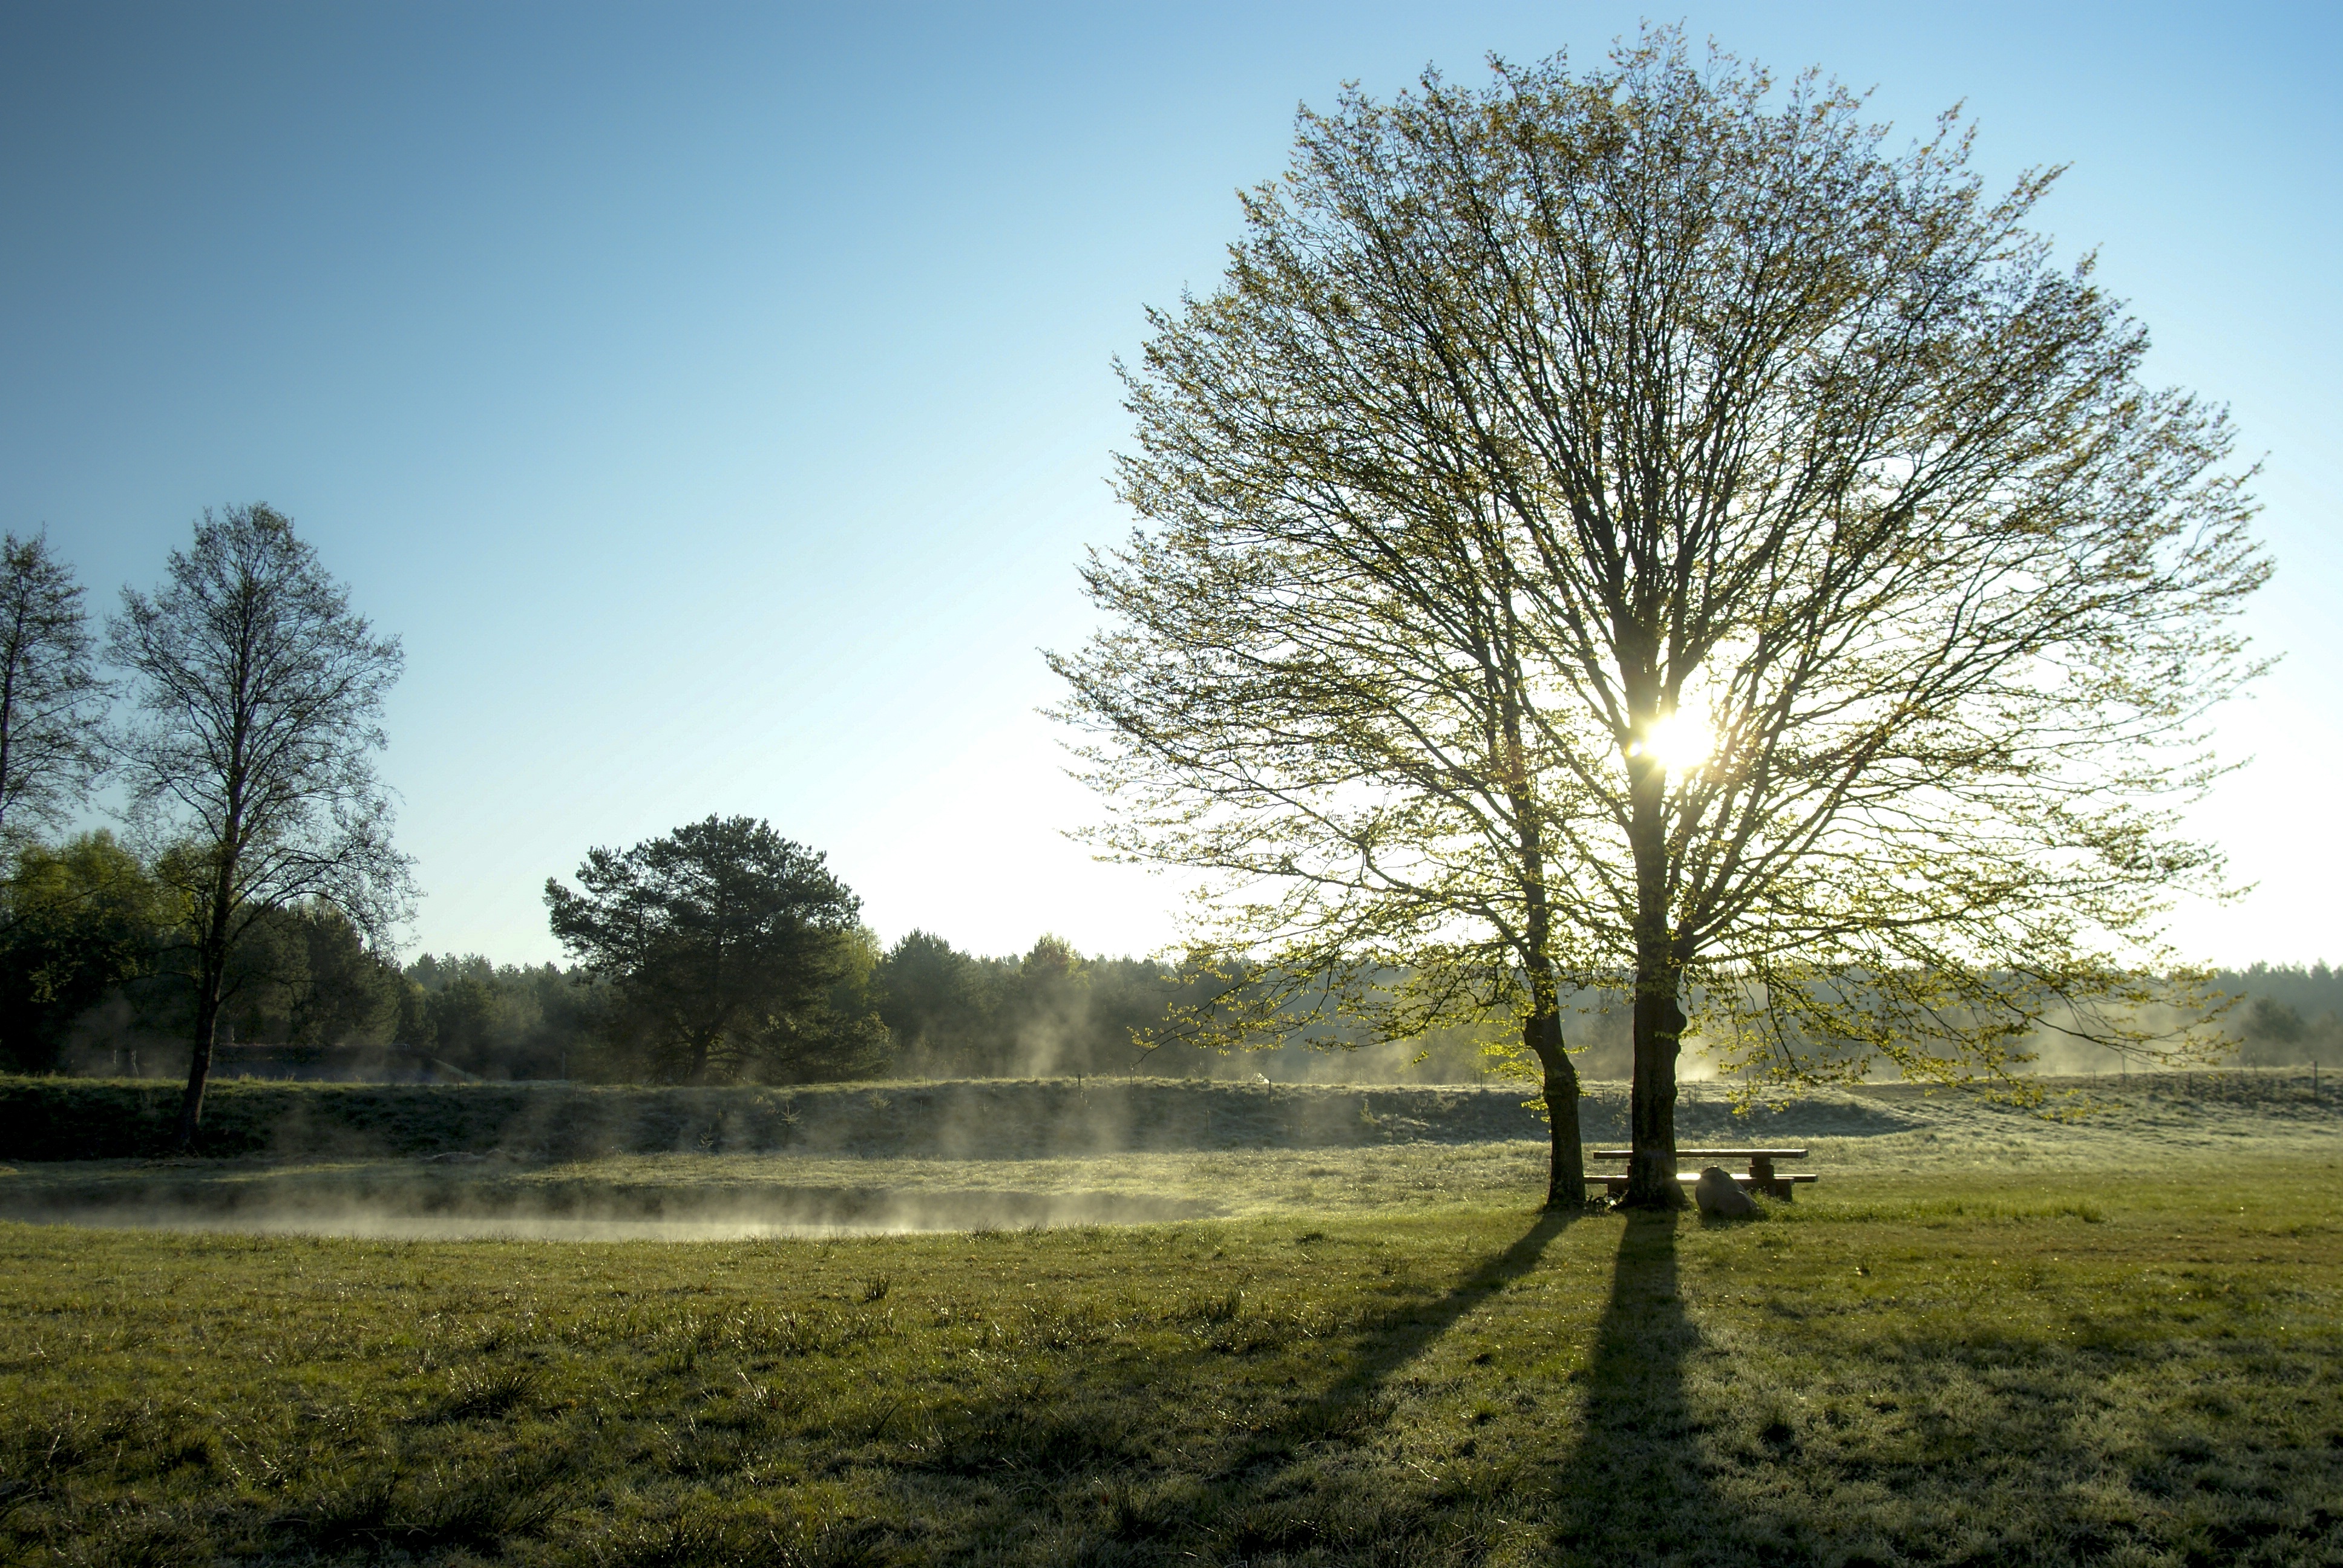
landscape, tree, water, nature, grass, plant, sky, fog, sunrise, field, meadow, sunlight, morning, view, autumn, season, in the morning, poland, woodland, the fog, the sun, the rays, the beginning of the day, the silence, poetry, rural area, at dawn, early spring, atmospheric phenomenon, woody plant